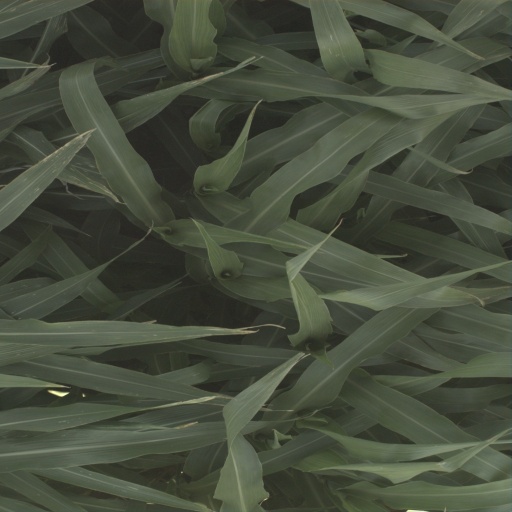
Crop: sorghum